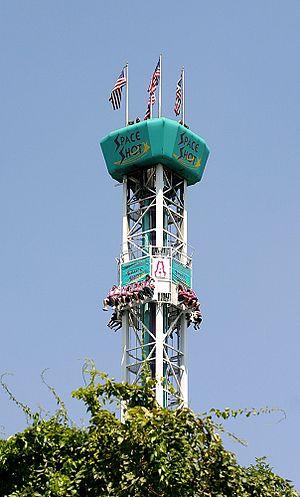
Space Shot est un type d’attractions de la famille des tours de chute construites par S&S Worldwide.
S&S - Sansei Technologies, anciennement S&S Worldwide est un constructeur d'attractions. Il est situé à Logan dans l'Utah et fut fondée en 1994 par Stan et Sandy Checketts.